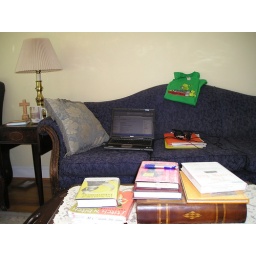
My primary home office in the living room.